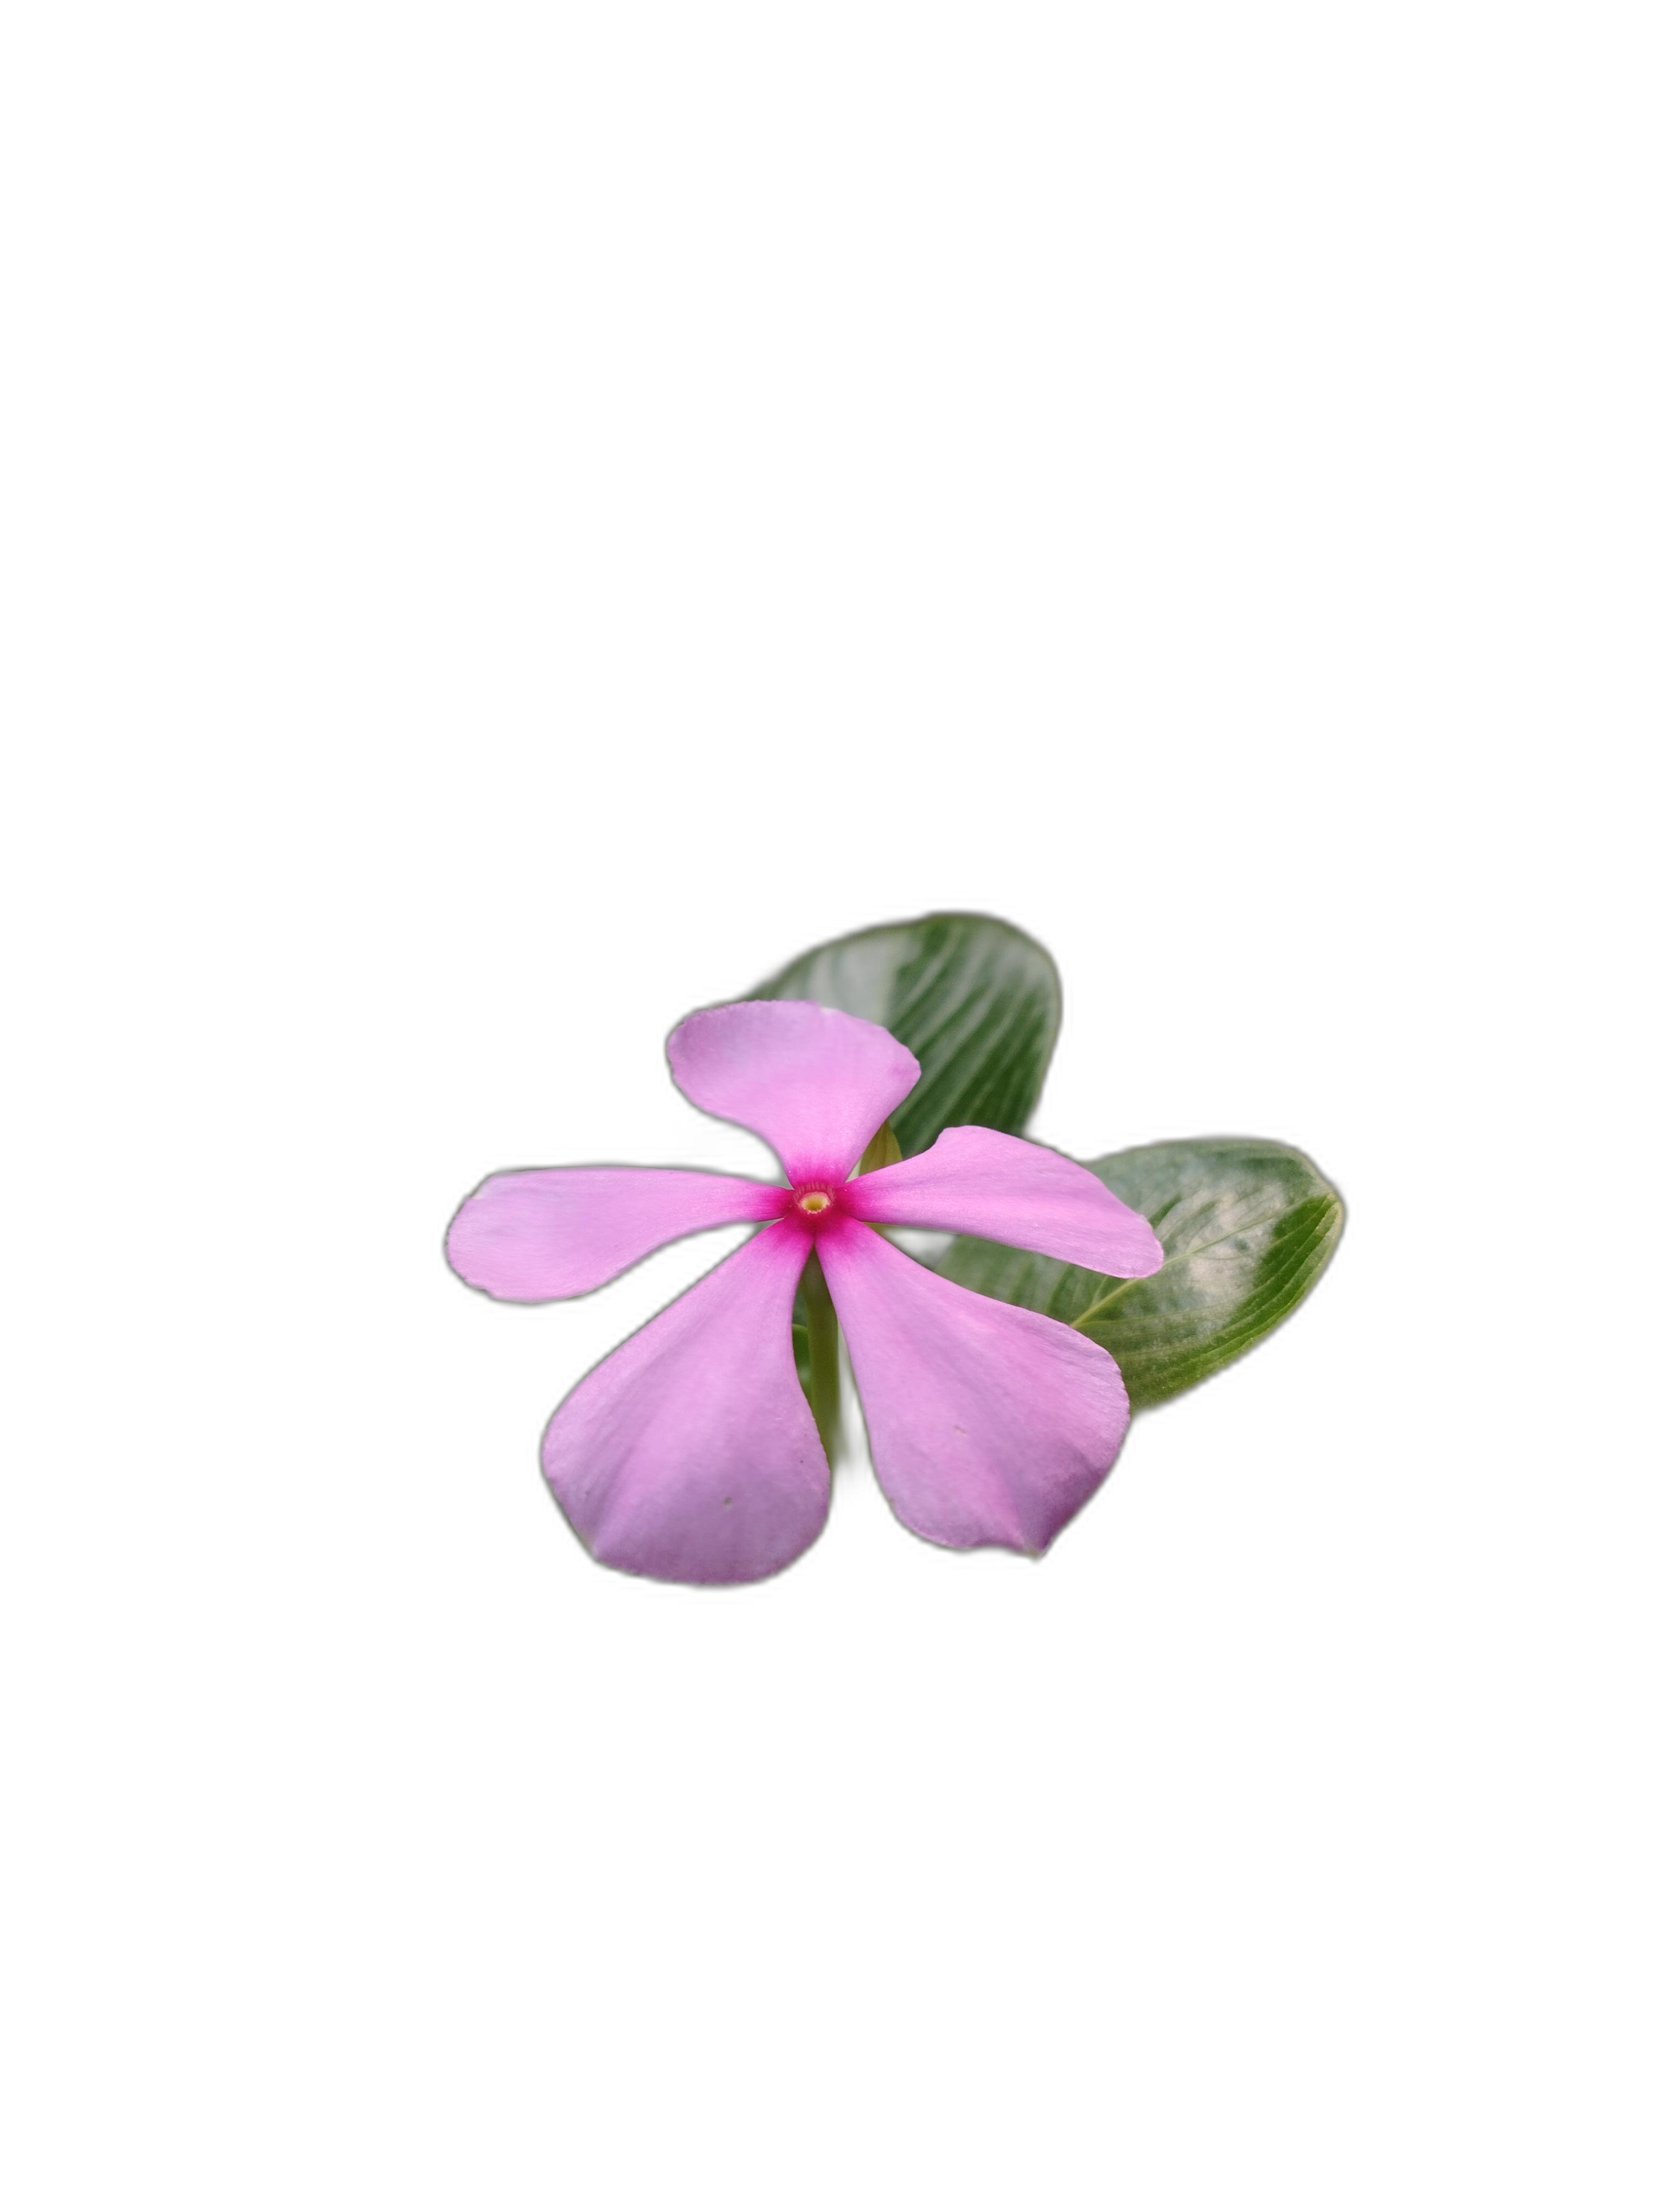
Label: Madagascar periwinkle